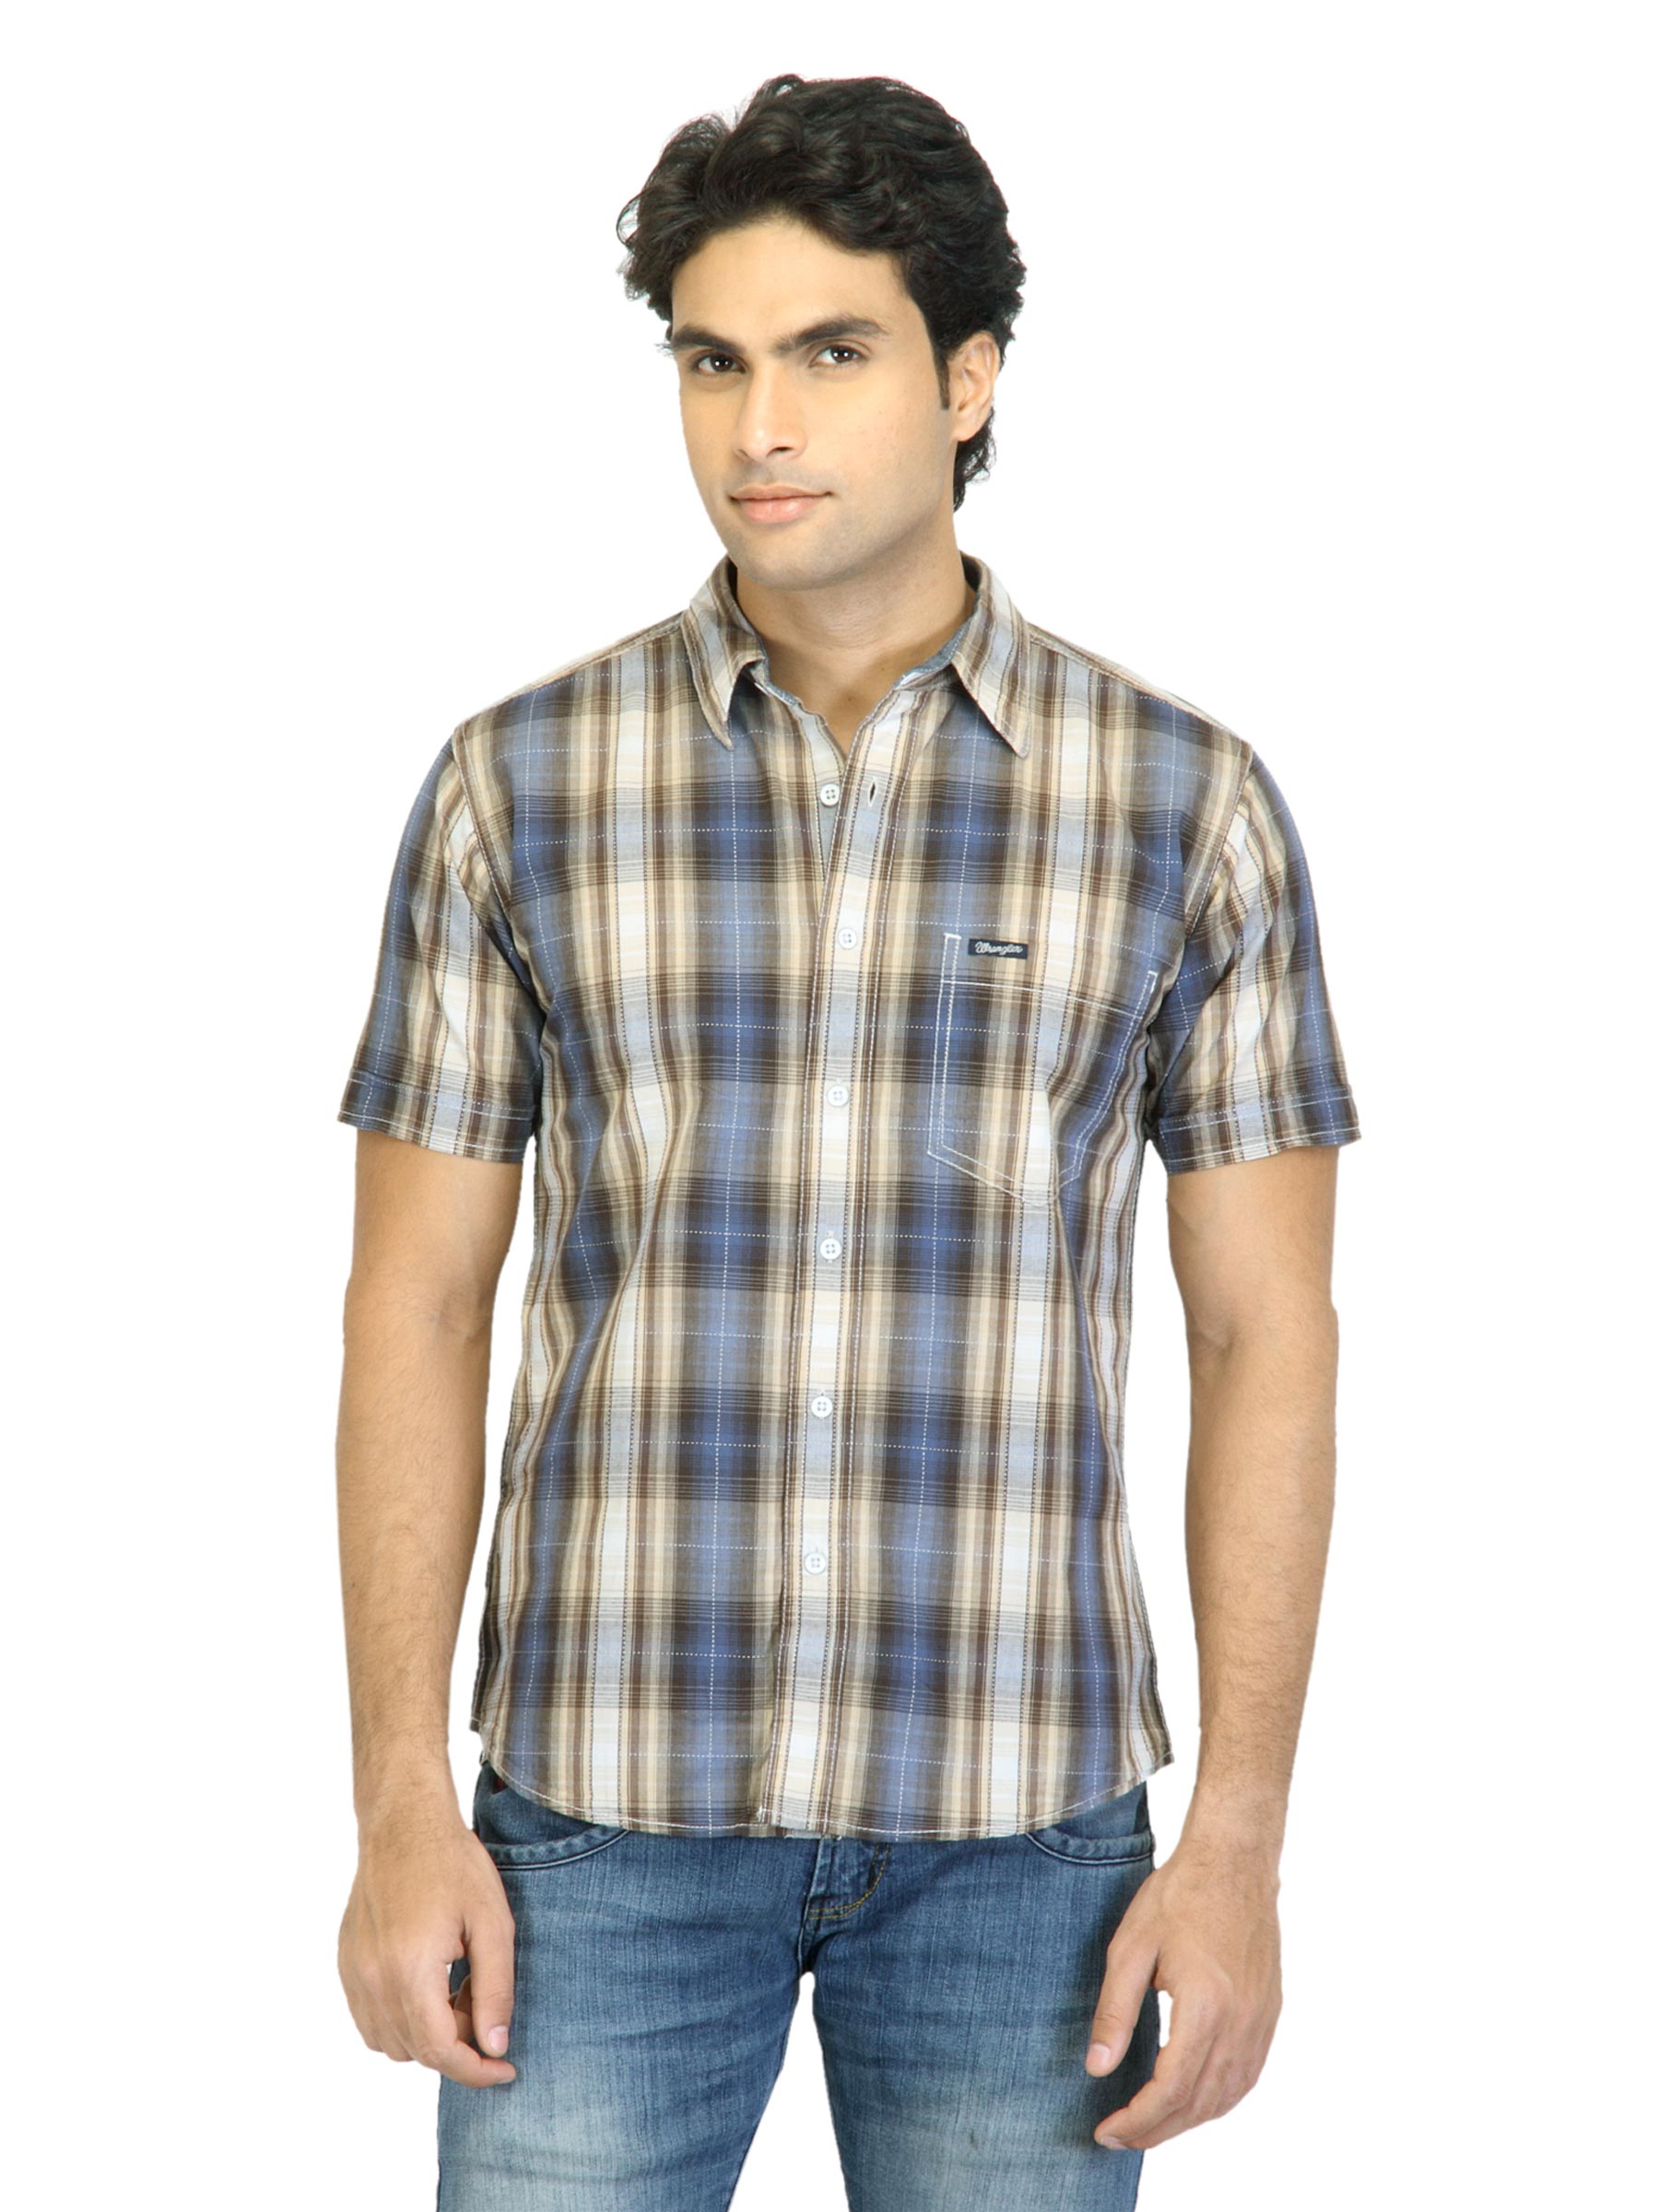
Wrangler Men Glamorgan Brown Shirt
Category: Apparel / Topwear / Shirts
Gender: Men
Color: Brown
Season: Summer 2012
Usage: Casual